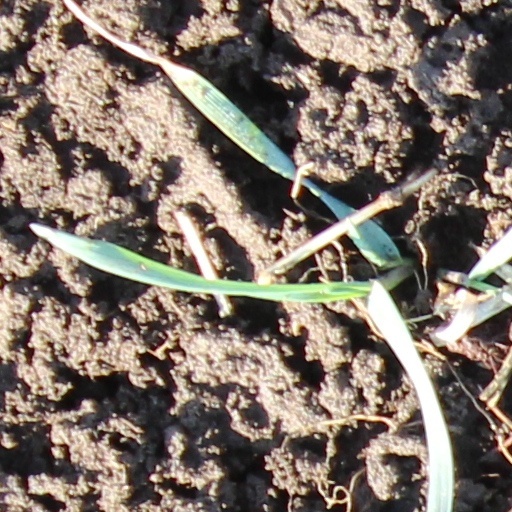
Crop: wheat